William James Dawson

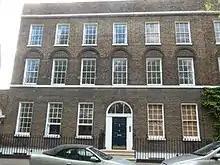
William James Dawson's family Highbury home in North London

Dawson resigned from the Wesleyan ministry and entered the Congregational in 1892, Highbury Church, London. "The Congregational Church to which I was going give a larger opportunity to a free individualism, than any other church, but it was merciless to failure as my friends were quick to remind me." "(p.271)" In her memoir his daughter, Hilda wrote: "My farther decided to leave the Wesley Methodism, with its restrictions, furnished manses, and continually returning three-year moves with a growing family of children to be educated. Thus he accepted the call to a large congregational church (Highbury Quadrant) in North London in the residential suburb of Highbury. Here he would be returning not to the sordid and tragic London of the south side, but to semi suburban London, a London of green lawns, pleasant avenues, parks, and large comfortable homes with prosperous middle-class population. A pleasant place for his children to grow up in."